Northern and Southern dynasties

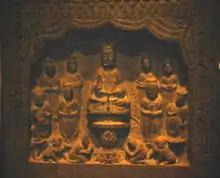
Northern Zhou Daoist stele made of limestone

At this point, followers of the Buddhist Gai Wu rebelled. After pacifying this rebellion, Emperor Taiwu, under the advice of his Daoist prime minister Cui Hao, proscribed Buddhism — the first of the persecutions of Chinese Buddhism known as the Three Disasters of Wu. At this late stage in his life, Emperor Taiwu meted out cruel punishments, which led to his death in 452 at the hands of the eunuch Zong Ai. His death sparked off turmoil that only ended with the ascension of Emperor Wencheng later that same year. , an ethnic Qiang court eunuch and the favourite of Empress Dowager Wenming, patronized Buddhism lavishly. He constructed Cave 9–10, the most highly decorated of the Yungang Grottoes, and had a temple constructed in 488 at Lirun, Fengyi (modern day Chengcheng), which was his birthplace according to the Booke of Wei. Wang Yu may have been castrated during the suppression of a 446 Qiang rebellion since the Northern Wei would castrate rebel tribes' young elite.